Loss of Breath

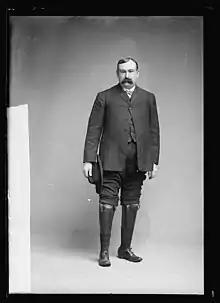
James Edward Hanger (1843–1919), an American Civil War veteran and prosthetist

The landlord of the tavern lays claim to Mr. Lackobreath's luggage and sells his presumed corpse to a surgeon. The surgeon immediately begins dissecting Mr. Lackobreath during which he notices signs of movement. Believing Mr. Lackobreath may be alive, the surgeon calls for an apothecary and quickly removes several organs for later dissection. The apothecary believes Mr. Lackobreath to be dead and, electrocuting him with a battery in a series of curious experiments, Mr. Lackobreath's contortions are explained as a result of electrical discharge. Unable to arrive at a conclusion, the surgeon ties Mr. Lackobreath's body in his attic for later examination.